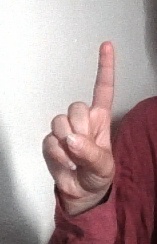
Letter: bb